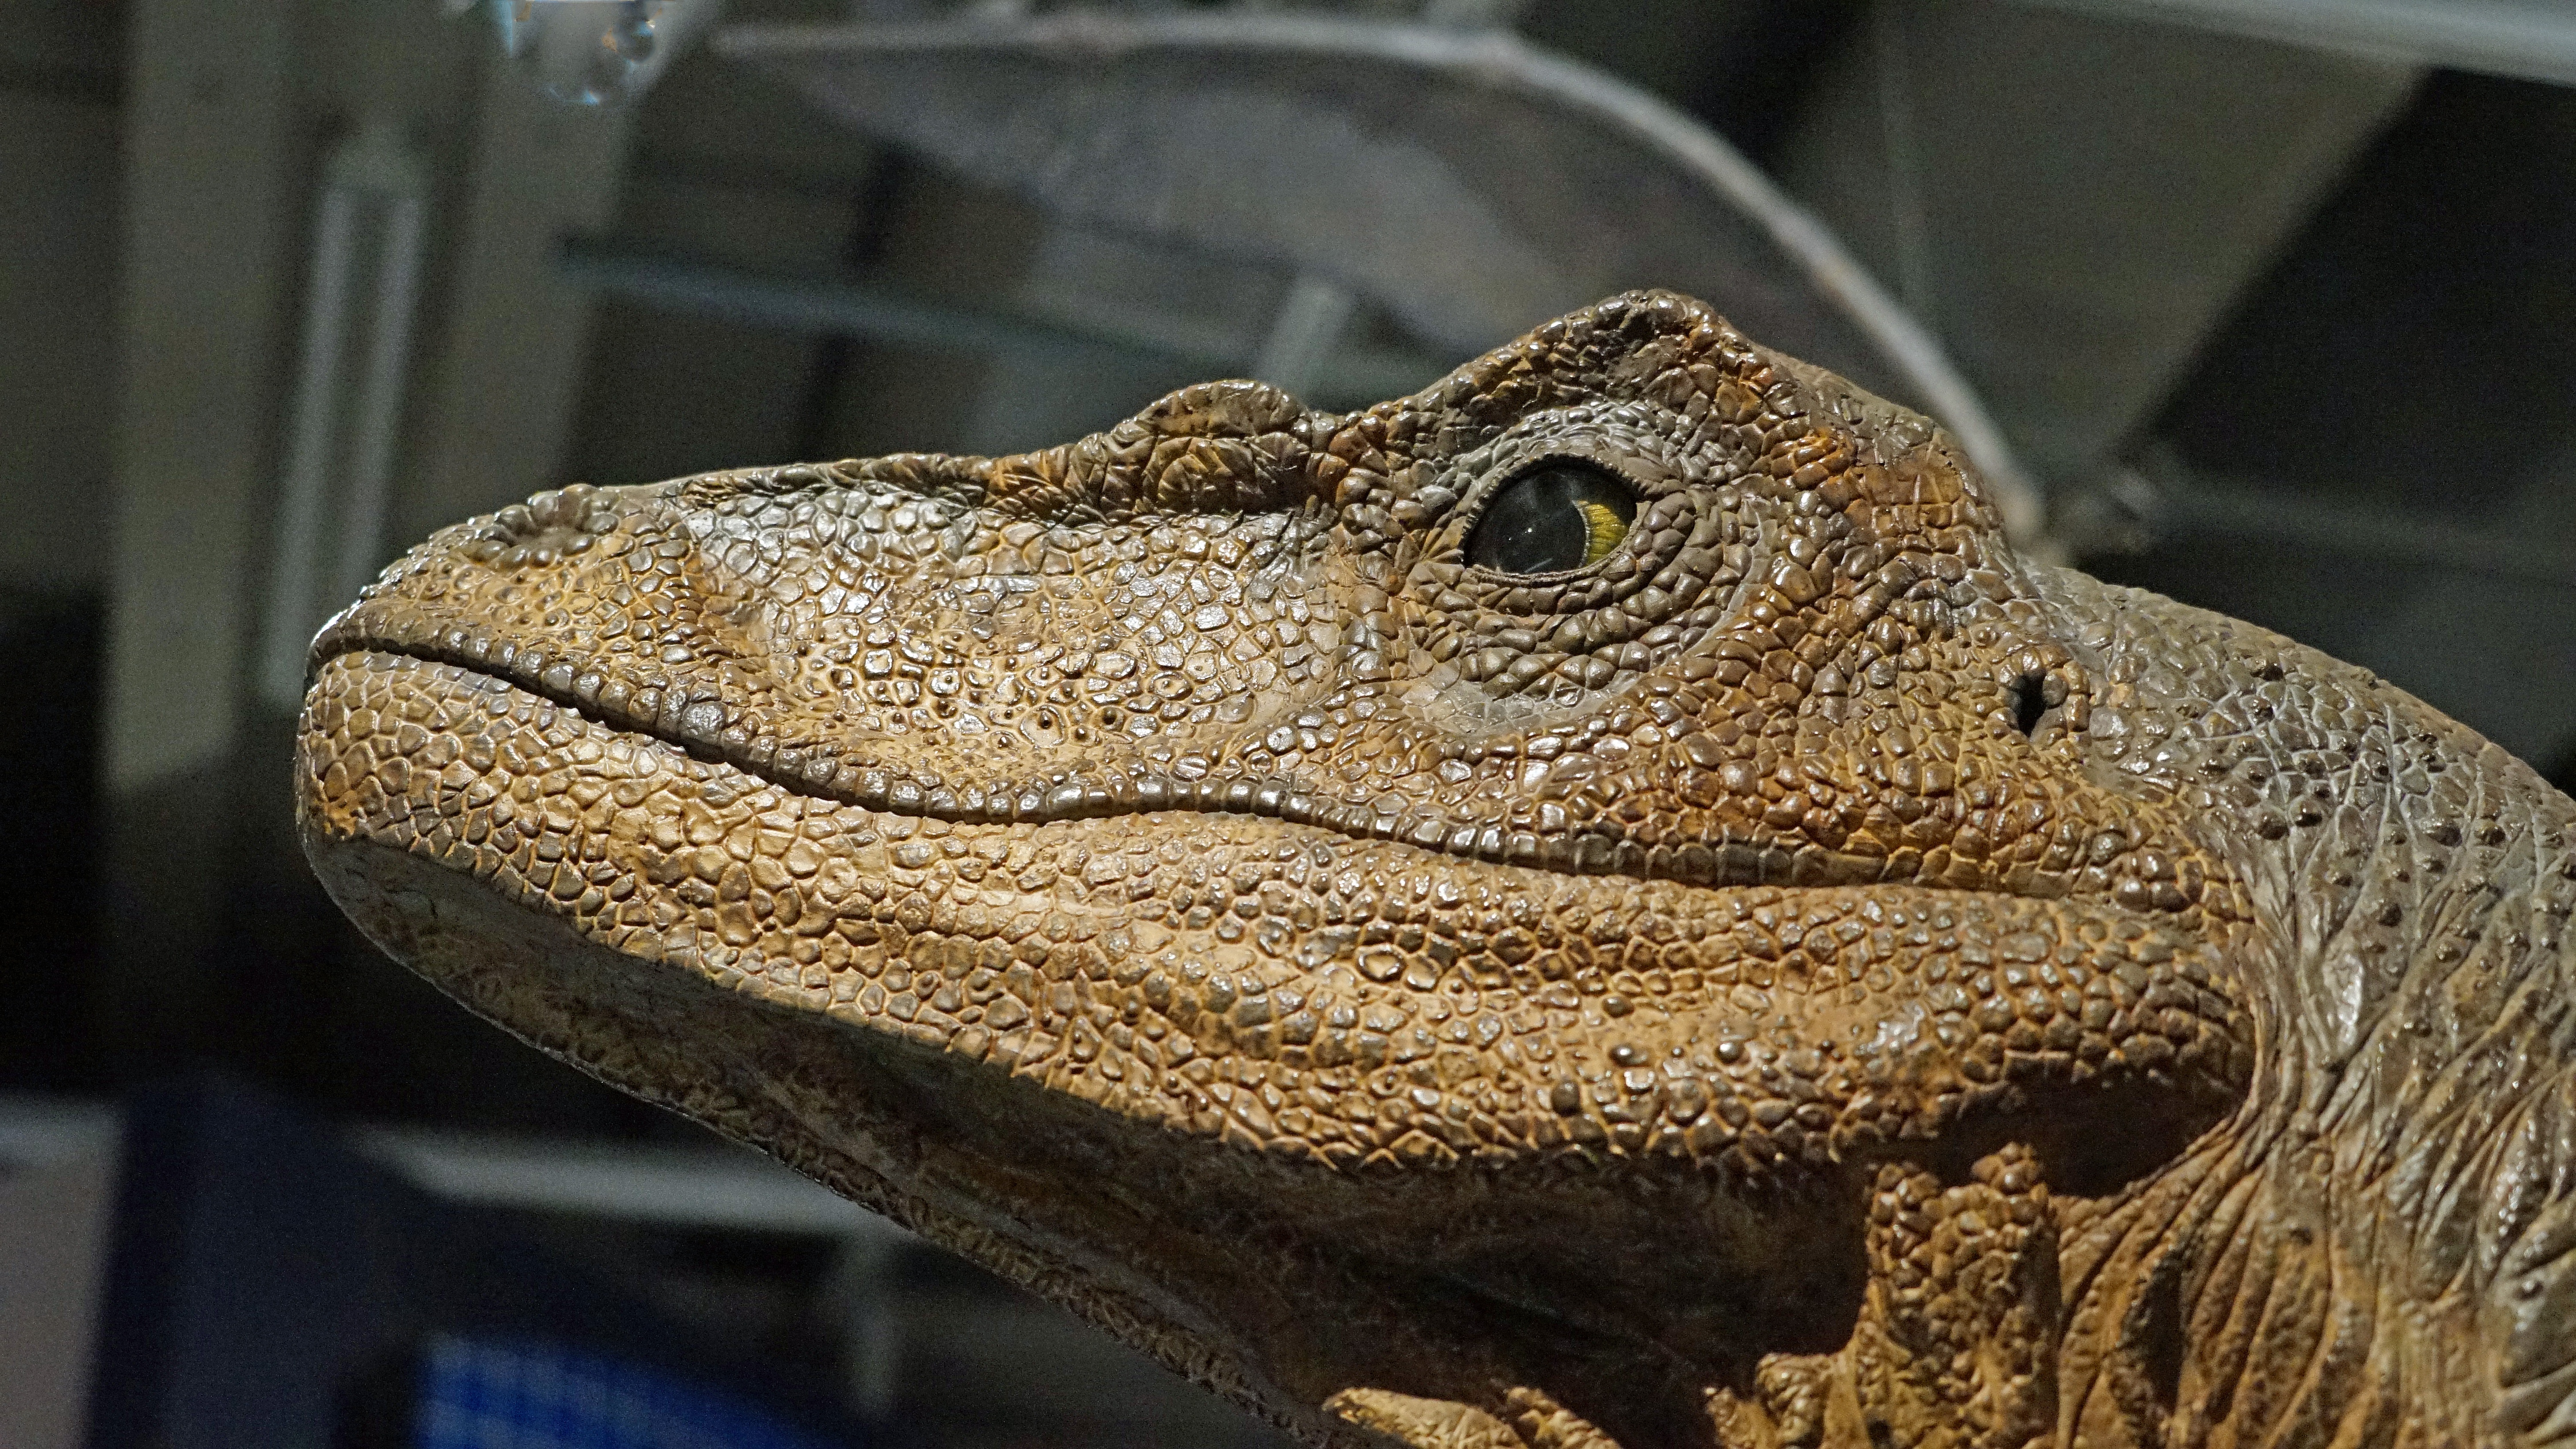
wildlife, museum, toad, reptile, fauna, lizard, close up, head, vertebrate, exhibit, replica, dinosaur, macro photography, agamidae, prehistoric times, scaled reptile